Answer in natural language. Which object is closer to Doorway, grey circular dining table or Window? Choose between the following options: grey circular dining table or Window
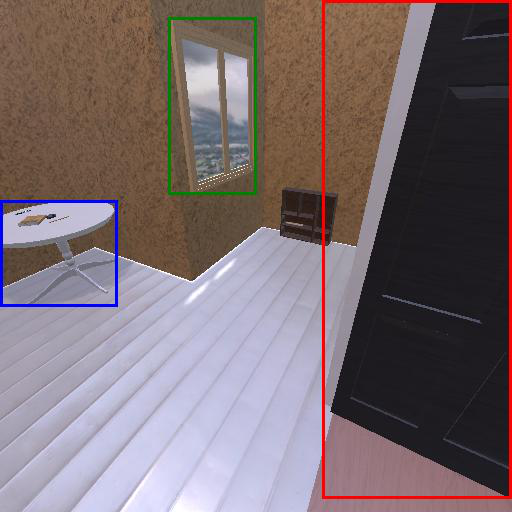
<answer>Window</answer>